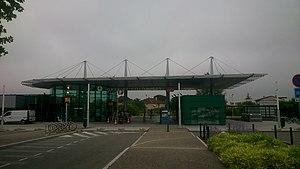
Devanture de la gare de Colomiers
Colomiers Gare est une future station du métro de Toulouse, située à Colomiers, sur la ligne Toulouse Aerospace Express, qui devrait être son terminus ouest. Elle permettrait la correspondance avec la gare de Colomiers. Les travaux doivent débuter en 2019, pour une mise en service envisagée en 2025.
La gare de Colomiers est une gare ferroviaire française, située sur le territoire de la commune de Colomiers, dans le département de la Haute-Garonne en région Occitanie.